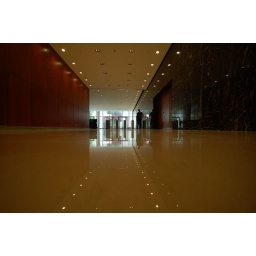
adventures in 10mmThe reception area of the office building where I work.